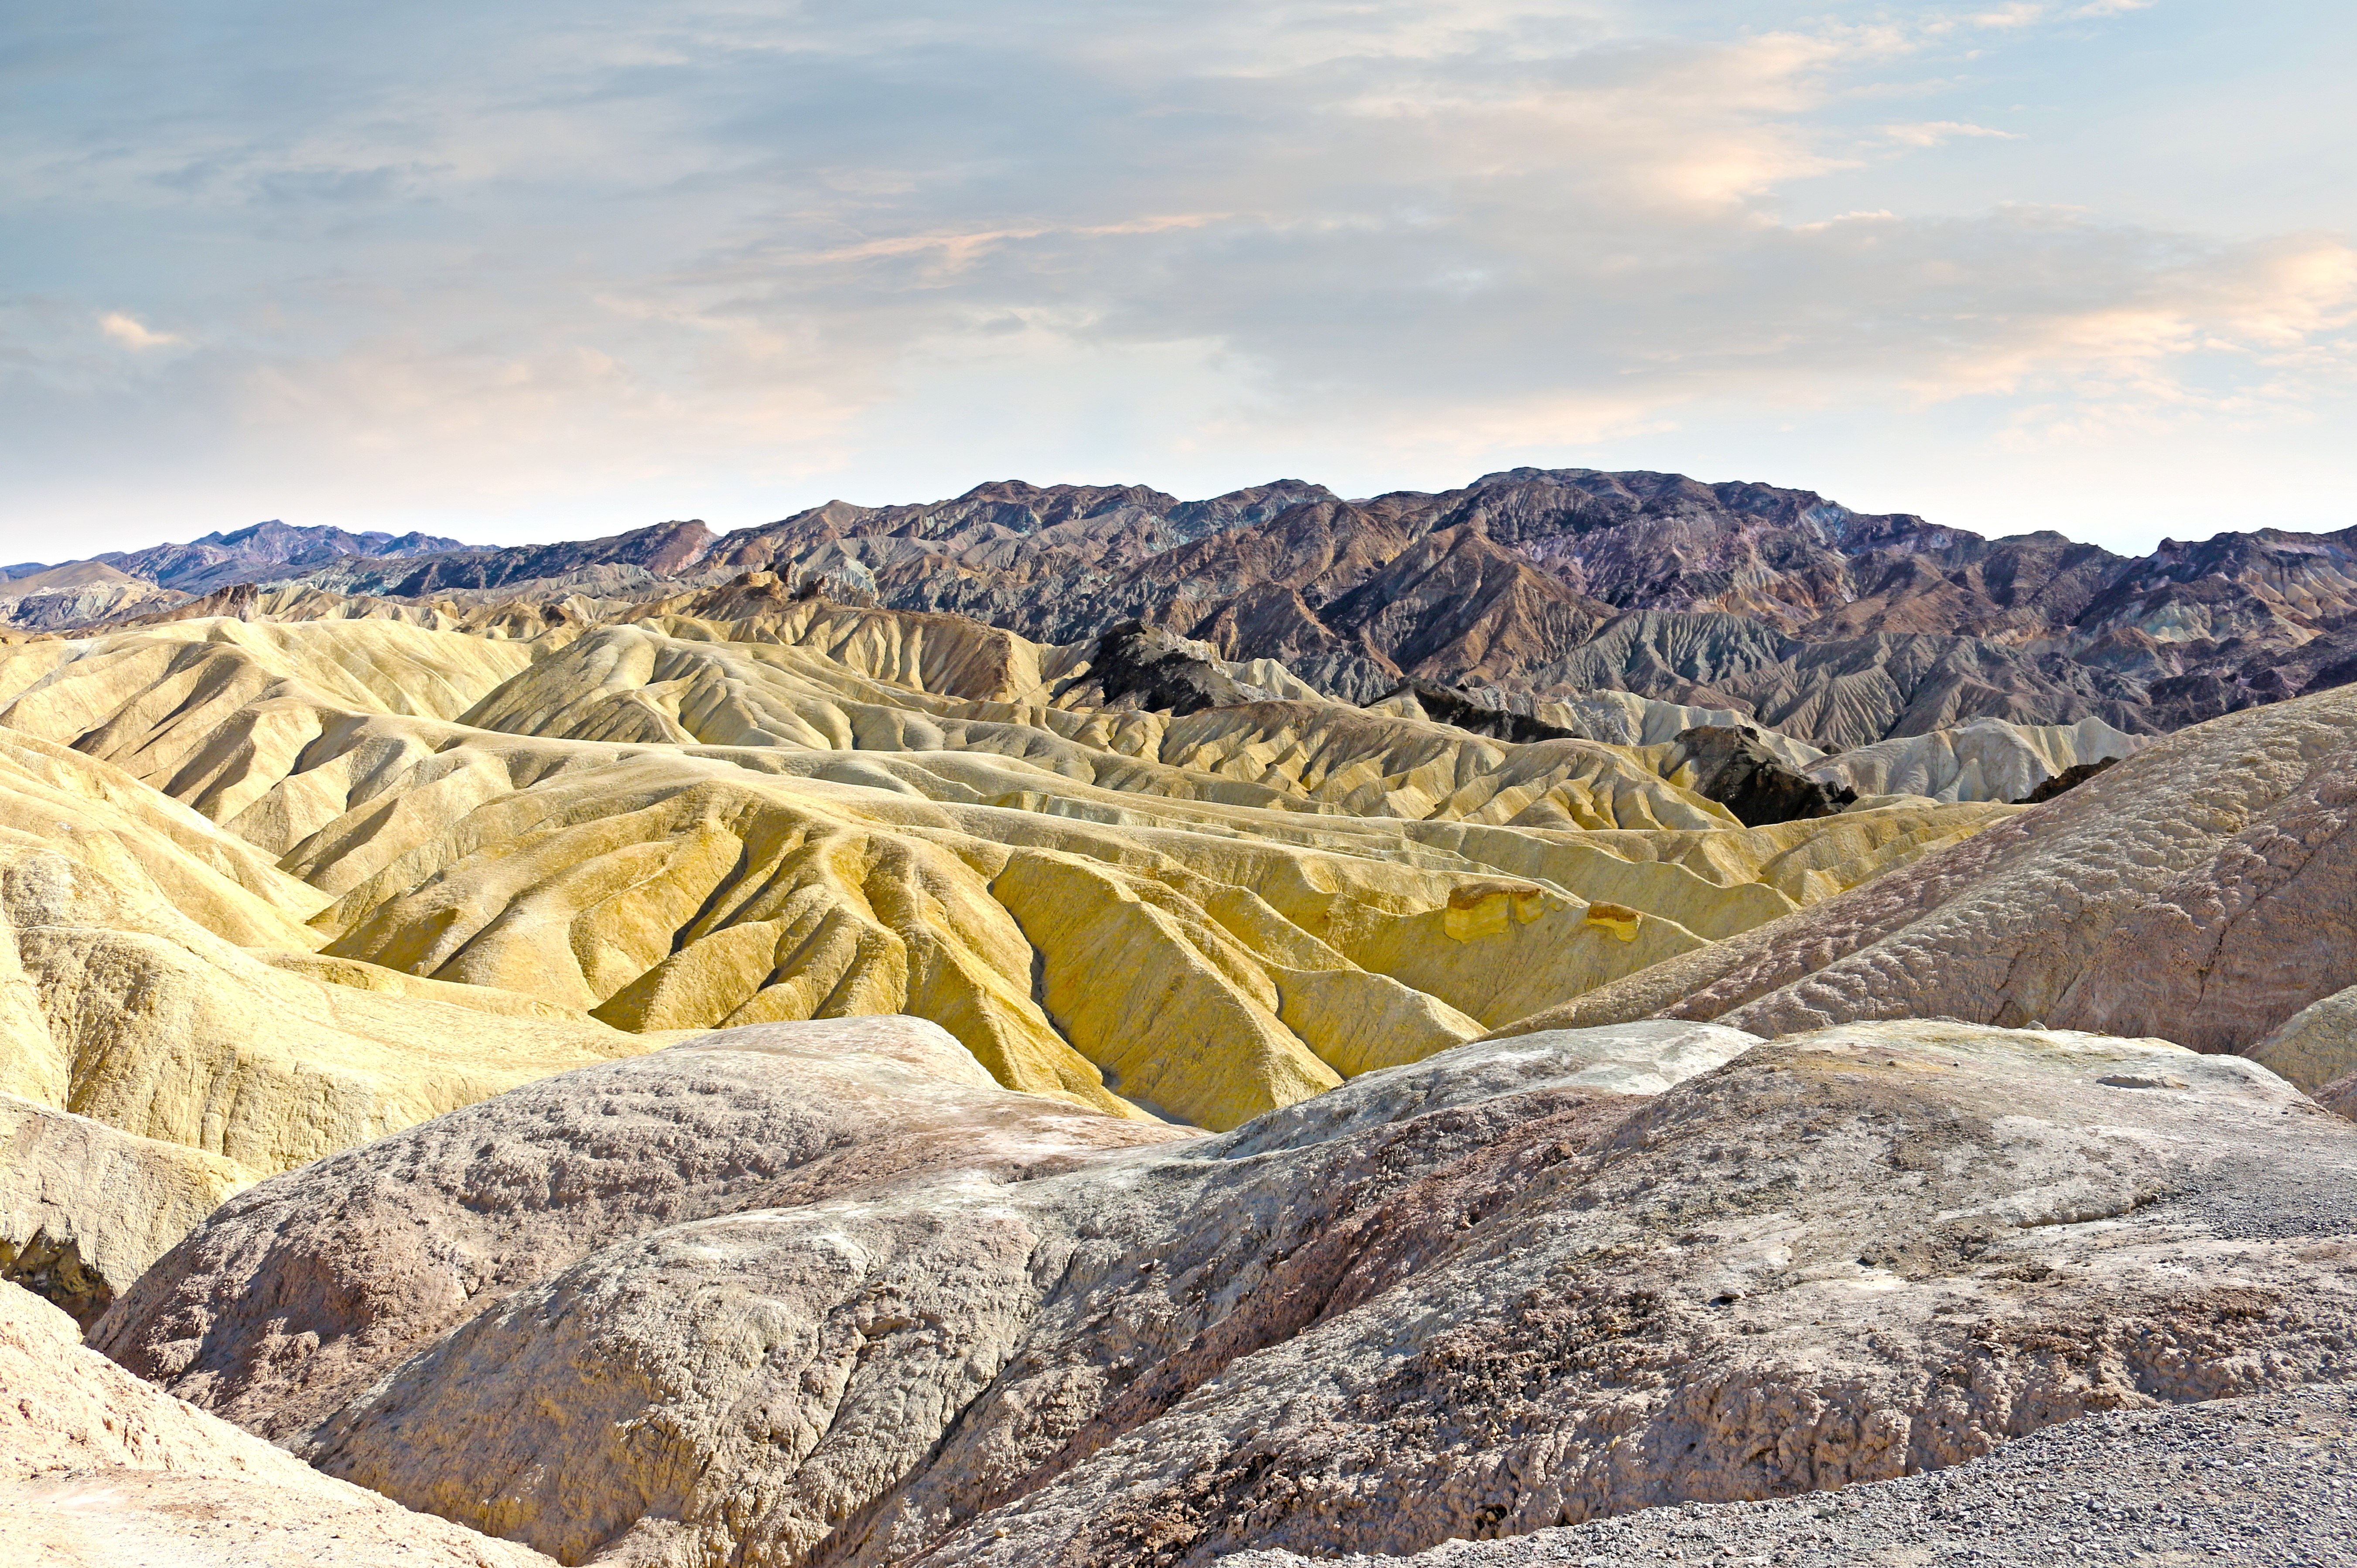
landscape, nature, rock, wilderness, mountain, sunset, arid, desert, sandstone, valley, mountain range, stone, travel, formation, red, scenic, natural, park, fire, tourism, national park, california, ridge, outdoors, west, colors, geology, mountains, badlands, ridges, plateau, nevada, vibrant, southwest, destination, wadi, death valley, landform, red rocks, mountain pass, zabriskie point, geographical feature, mountainous landforms